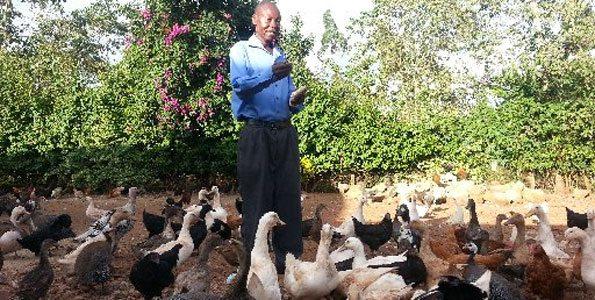
Kuku wengi na bata ambao wanafugwa wamefunguliwa kutoka ndani ya banda lao, ili waweze kupatiwa chakula na maji na baadae kutaga mayai mengi na kuzaliana kwa wingi.